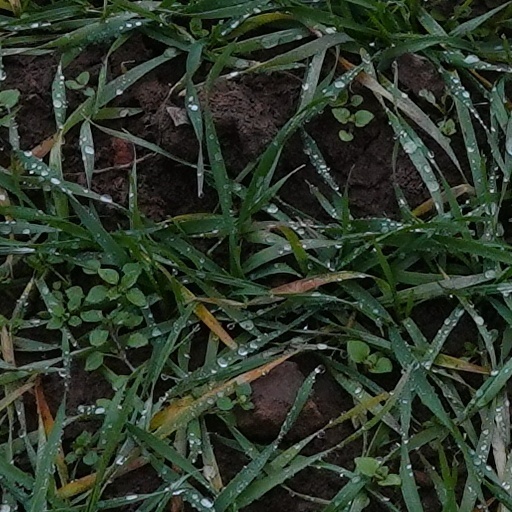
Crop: wheat